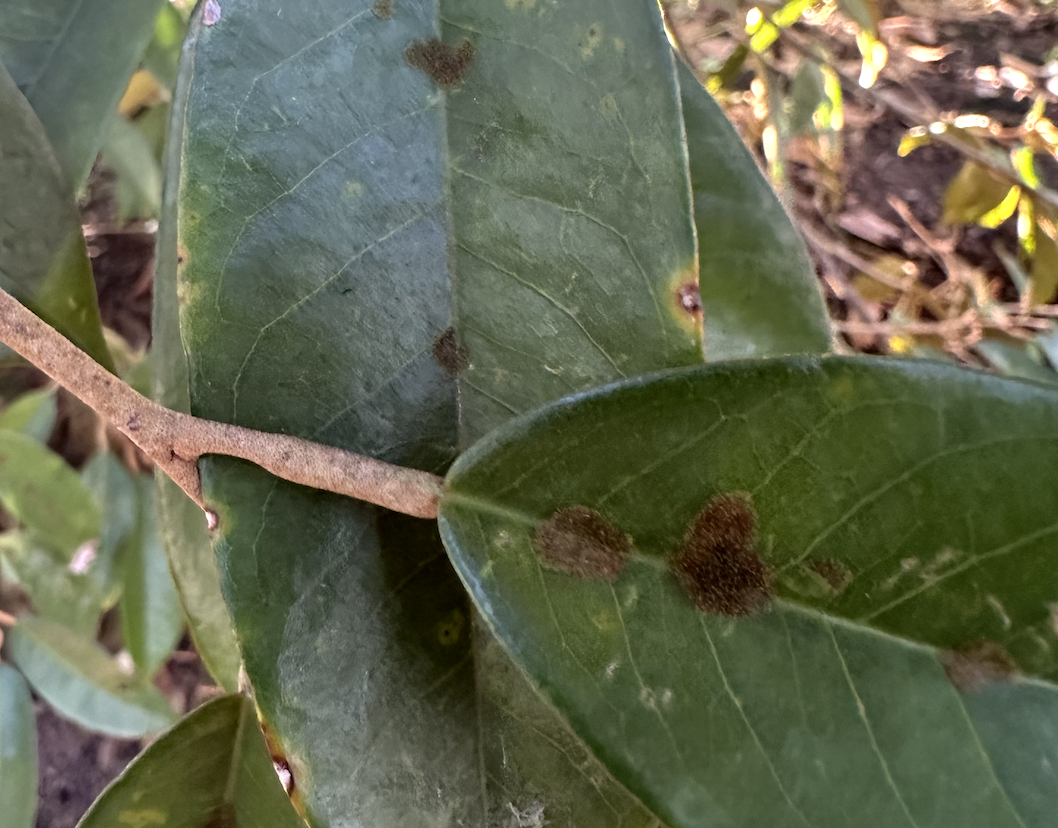
Label: stem_blight